G. Wayne Clough

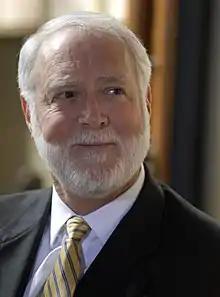
Clough in 2008

Gerald Wayne Clough (born September 24, 1941) is an American civil engineer and educator who is President Emeritus of the Georgia Institute of Technology (Georgia Tech) and former Secretary of the Smithsonian Institution. A graduate of Georgia Tech in civil engineering, he was the first alumnus to serve as President of the Institute.